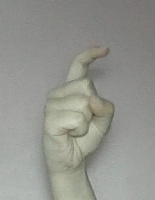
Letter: ra